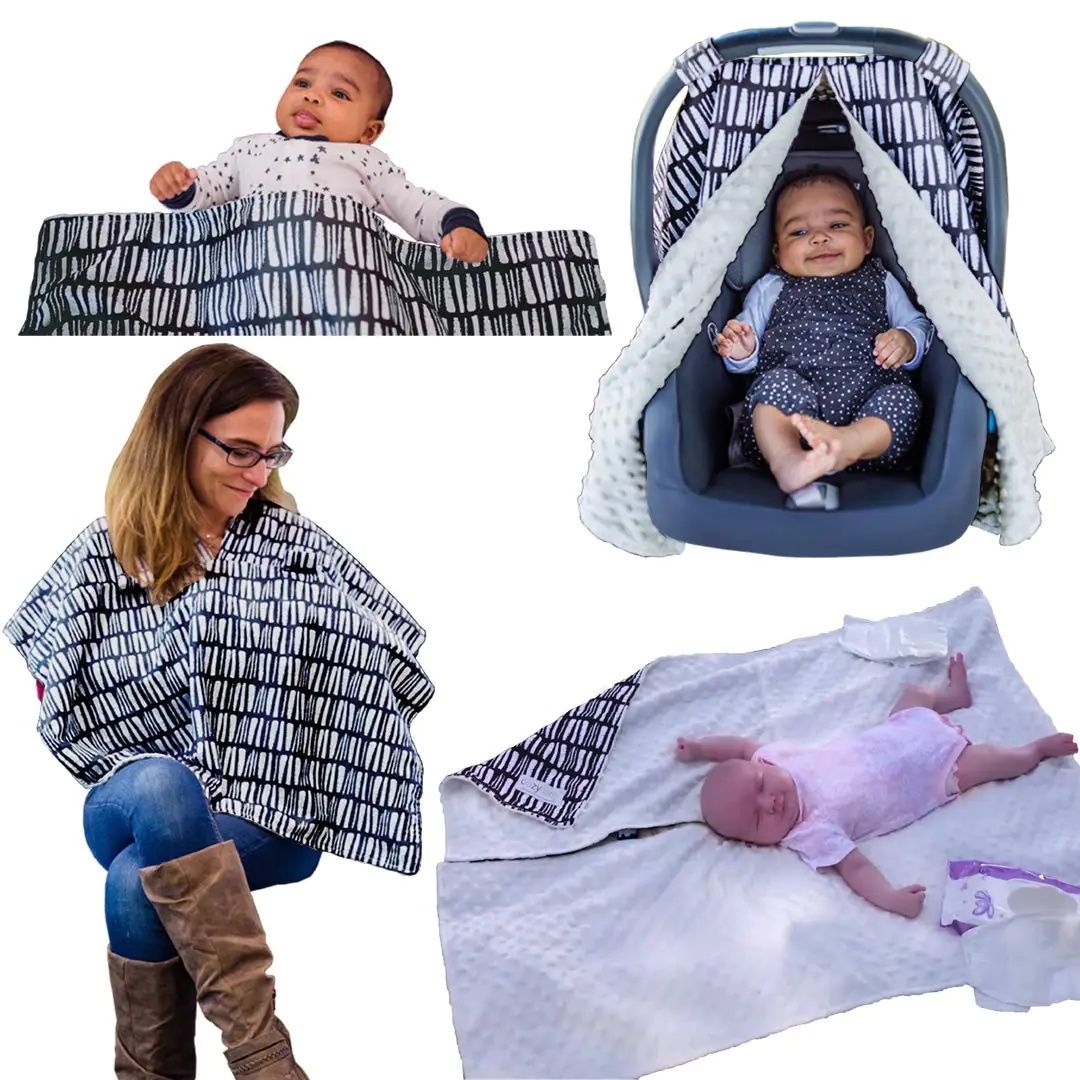
The World’s Softest 4-in-1 Carseat Canopy & Nursing Cover
Cozy Baby Portable 4-in-1 Canopy & Breastfeeding Cover provides a cozy, safe environment for your baby whether they're sleeping in the stroller or car seat, out for a walk, traveling in a vehicle, or more. Designed for nursing moms on the go, this versatile 4-in-1 car seat canopy and nursing cover offers exceptional softness and comfort. It provides privacy while breastfeeding, shields your baby from the elements, and enhances car seat protection. Crafted with gentle, breathable fabric, it ensures a cozy environment for your little one wherever you are, combining practicality and care in a single essential accessory. Enjoy 360° protection while breastfeeding anywhere, without any concerns.
Brand: Little Luxe Apparels
Category: Baby & Toddler > Baby Transport Accessories > Baby & Toddler Car Seat Accessories > Car Seat Canopies